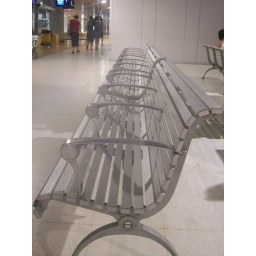
People in parliament house have to vote to get the chair while this chair is empty